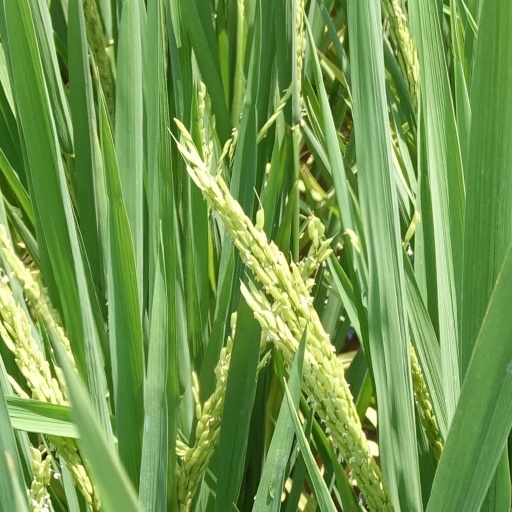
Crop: rice